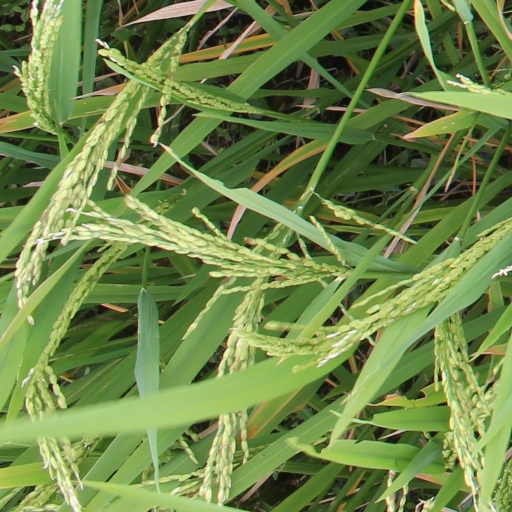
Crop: rice